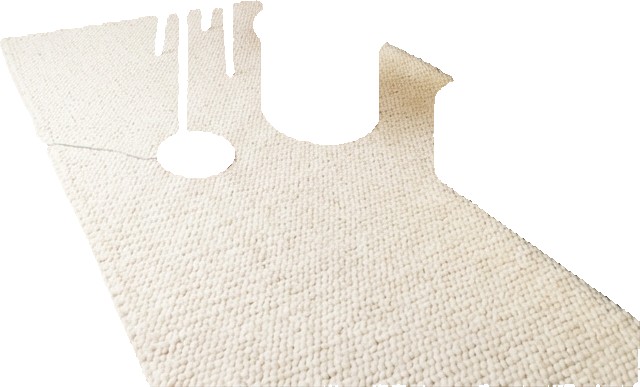
Surface category: rug